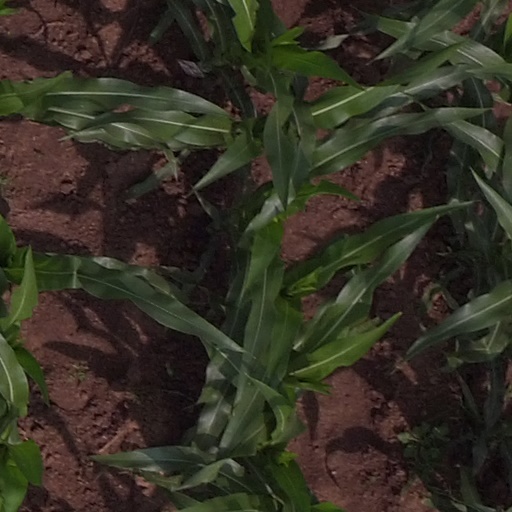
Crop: maize; corn